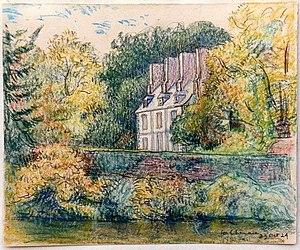
Lamennais: Malouinière en 35720 Plesder près de Dinan
Une malouinière est une vaste demeure de plaisance construite par des négociants et armateurs de Saint-Malo aux XVIIᵉ et XVIIIᵉ siècles. On en compte 112 dans la région.